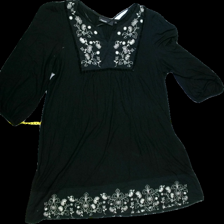
View: front
Type: Tunic
Category: Ladies
Brand: KappAhl
Colors: Black, White
Material: 90%viscose 10%elastane
Pattern: Floral print
Cut: Regular, V-collar
Size: L
Season: All
Trend: No trend
Stains: Yes
Damage: 1
Price range: <50
Recommended usage: Export